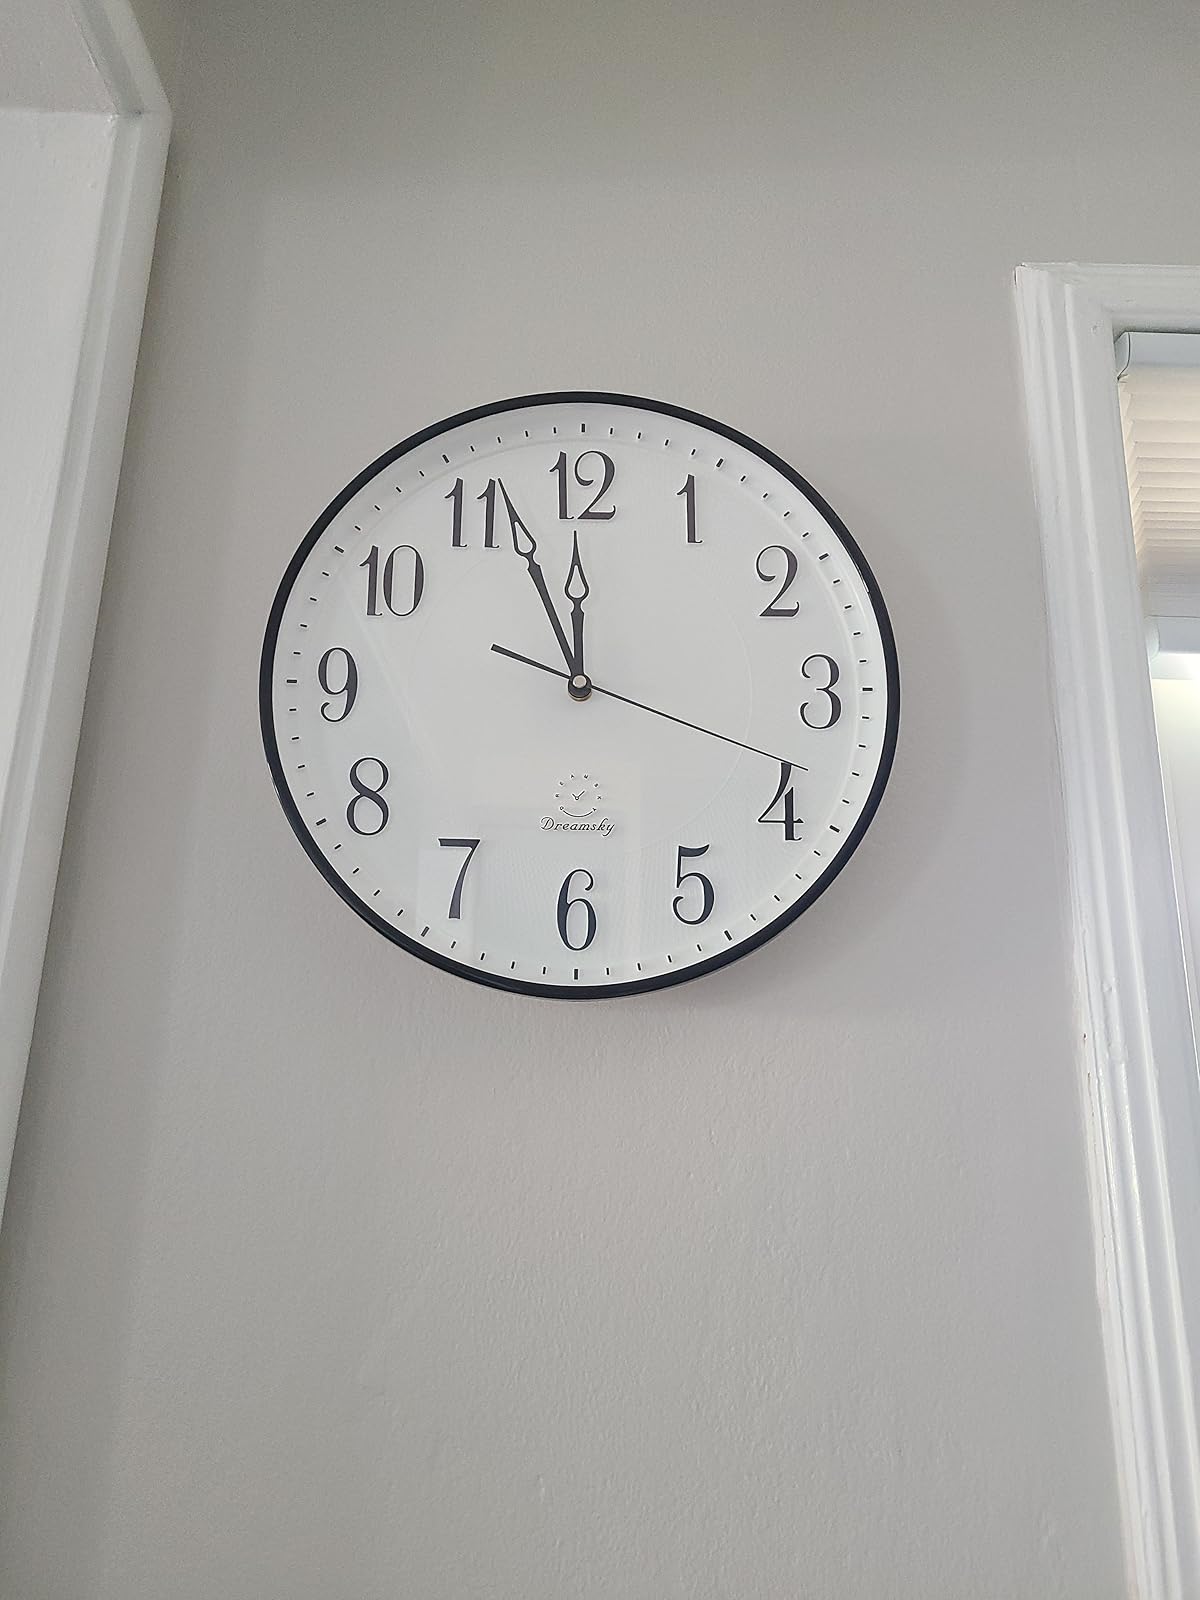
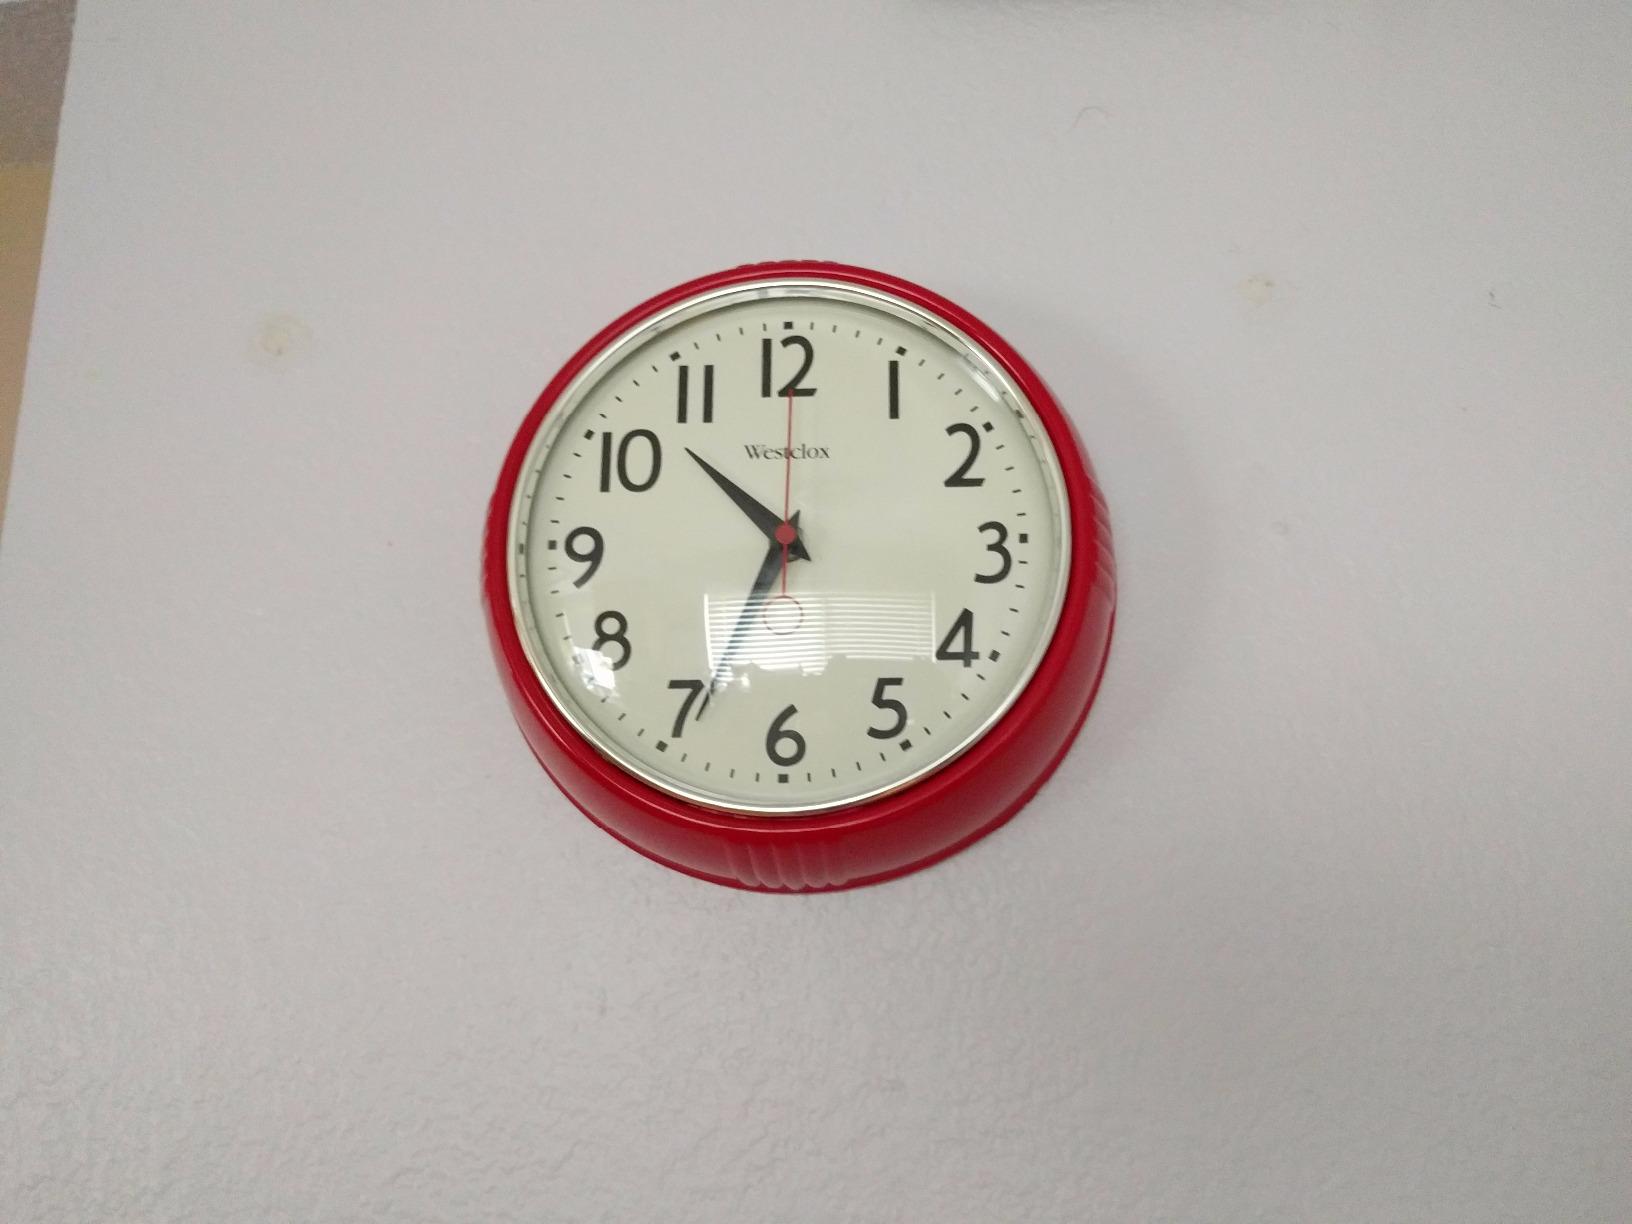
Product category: clock
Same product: no